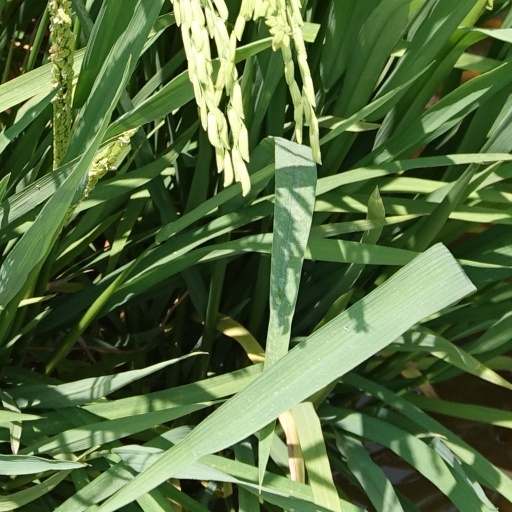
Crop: rice